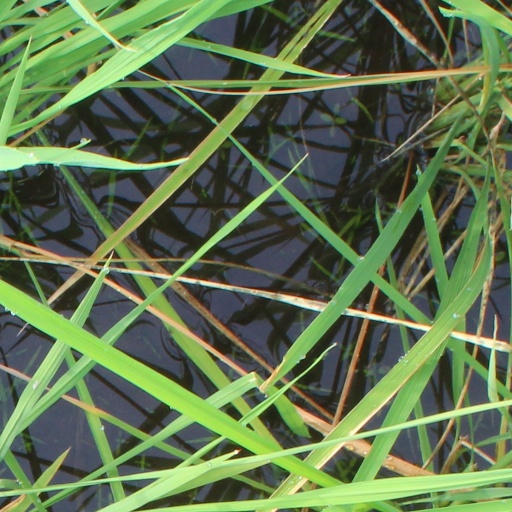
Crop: rice